Kitimat Ranges

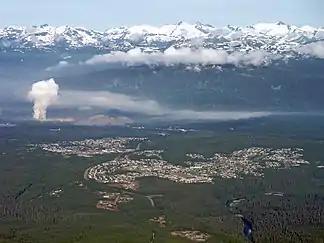
The Kitimat Ranges, rising behind Kitimat, British Columbia

The Kitimat Ranges lie between the Nass River and Portland Inlet in the north and the Bella Coola River and Burke Channel on the south, and are bounded on their east by the Hazelton Mountains and include the mountainous islands of the North Coastal Archipelago, as well as King Island, which lies between Dean Channel and the aforesaid Burke Channel. Some of those islands are part of a separate formation known as the Coastal Trough.